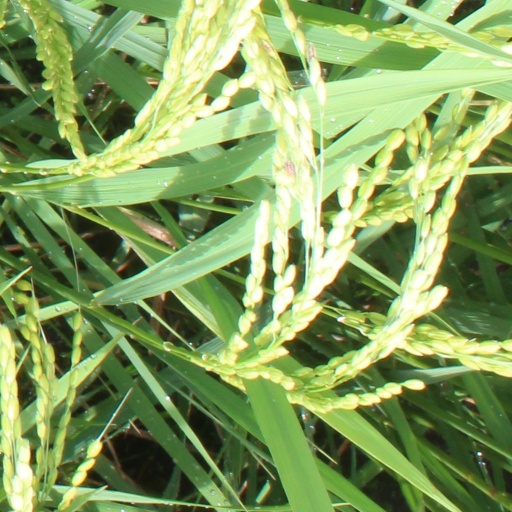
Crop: rice